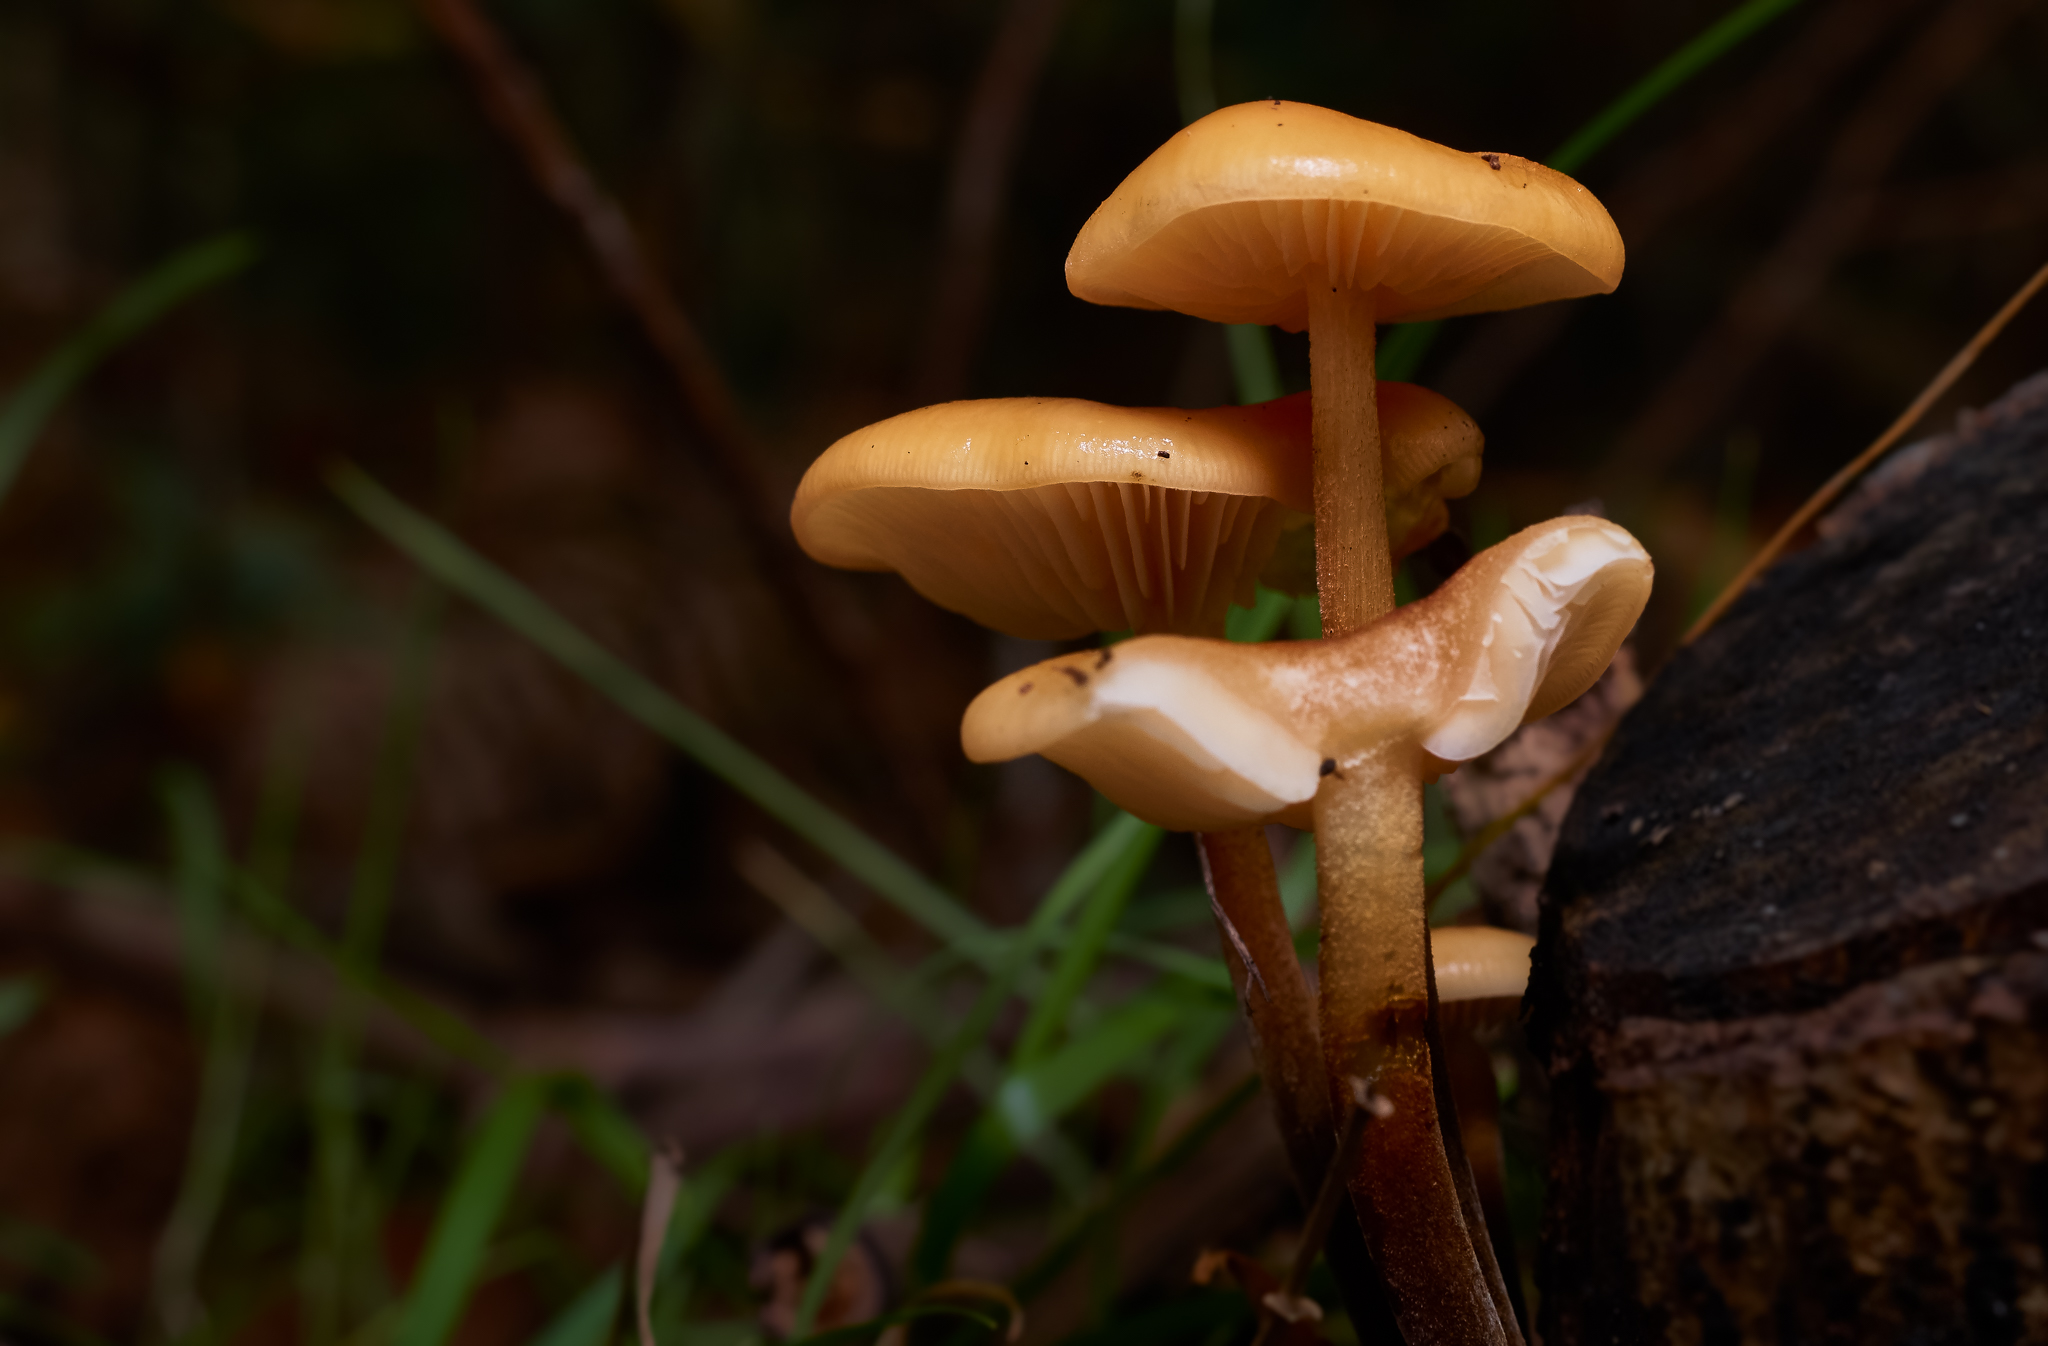
nature, forest, flower, green, macro, soil, botany, mushroom, flora, fauna, close up, fungus, mushrooms, naturaleza, setas, woodland, lumixfz1000, fz1000, ggl1, xovesphoto, panasoniclumixfz1000, macro photography, plant stem